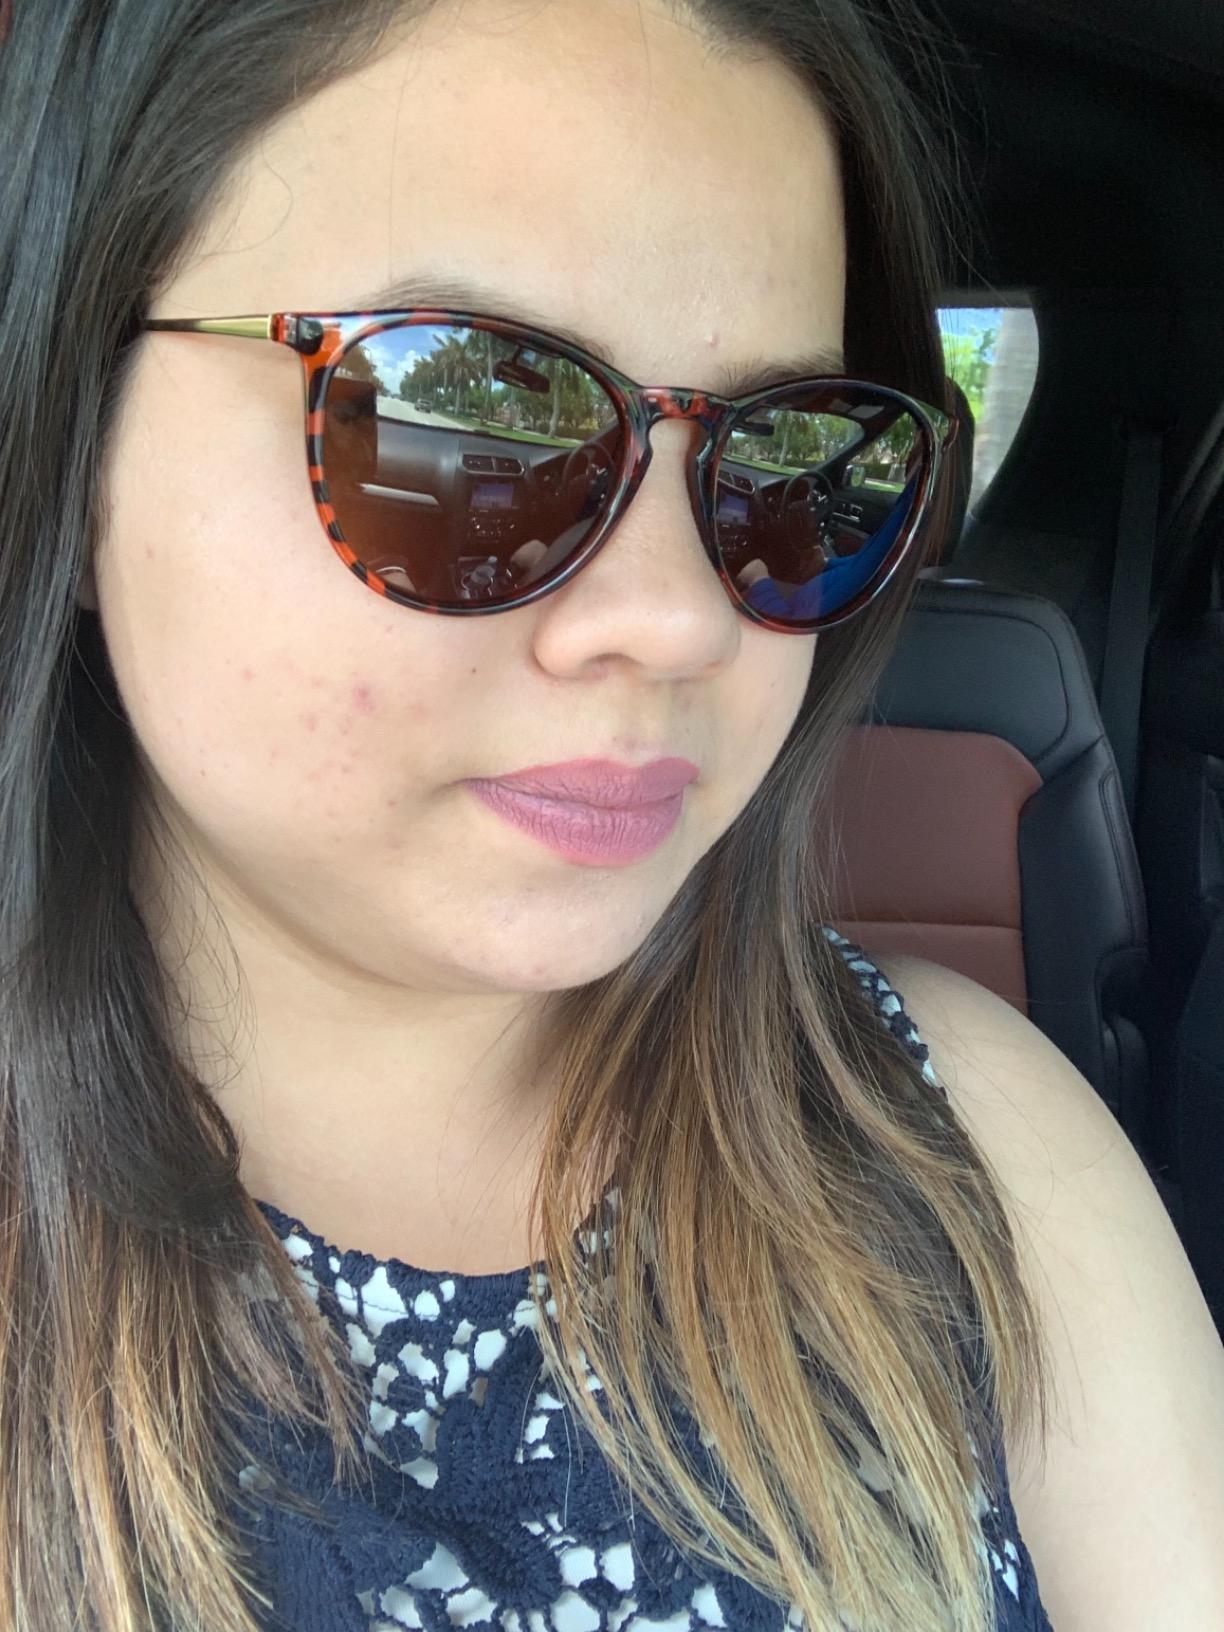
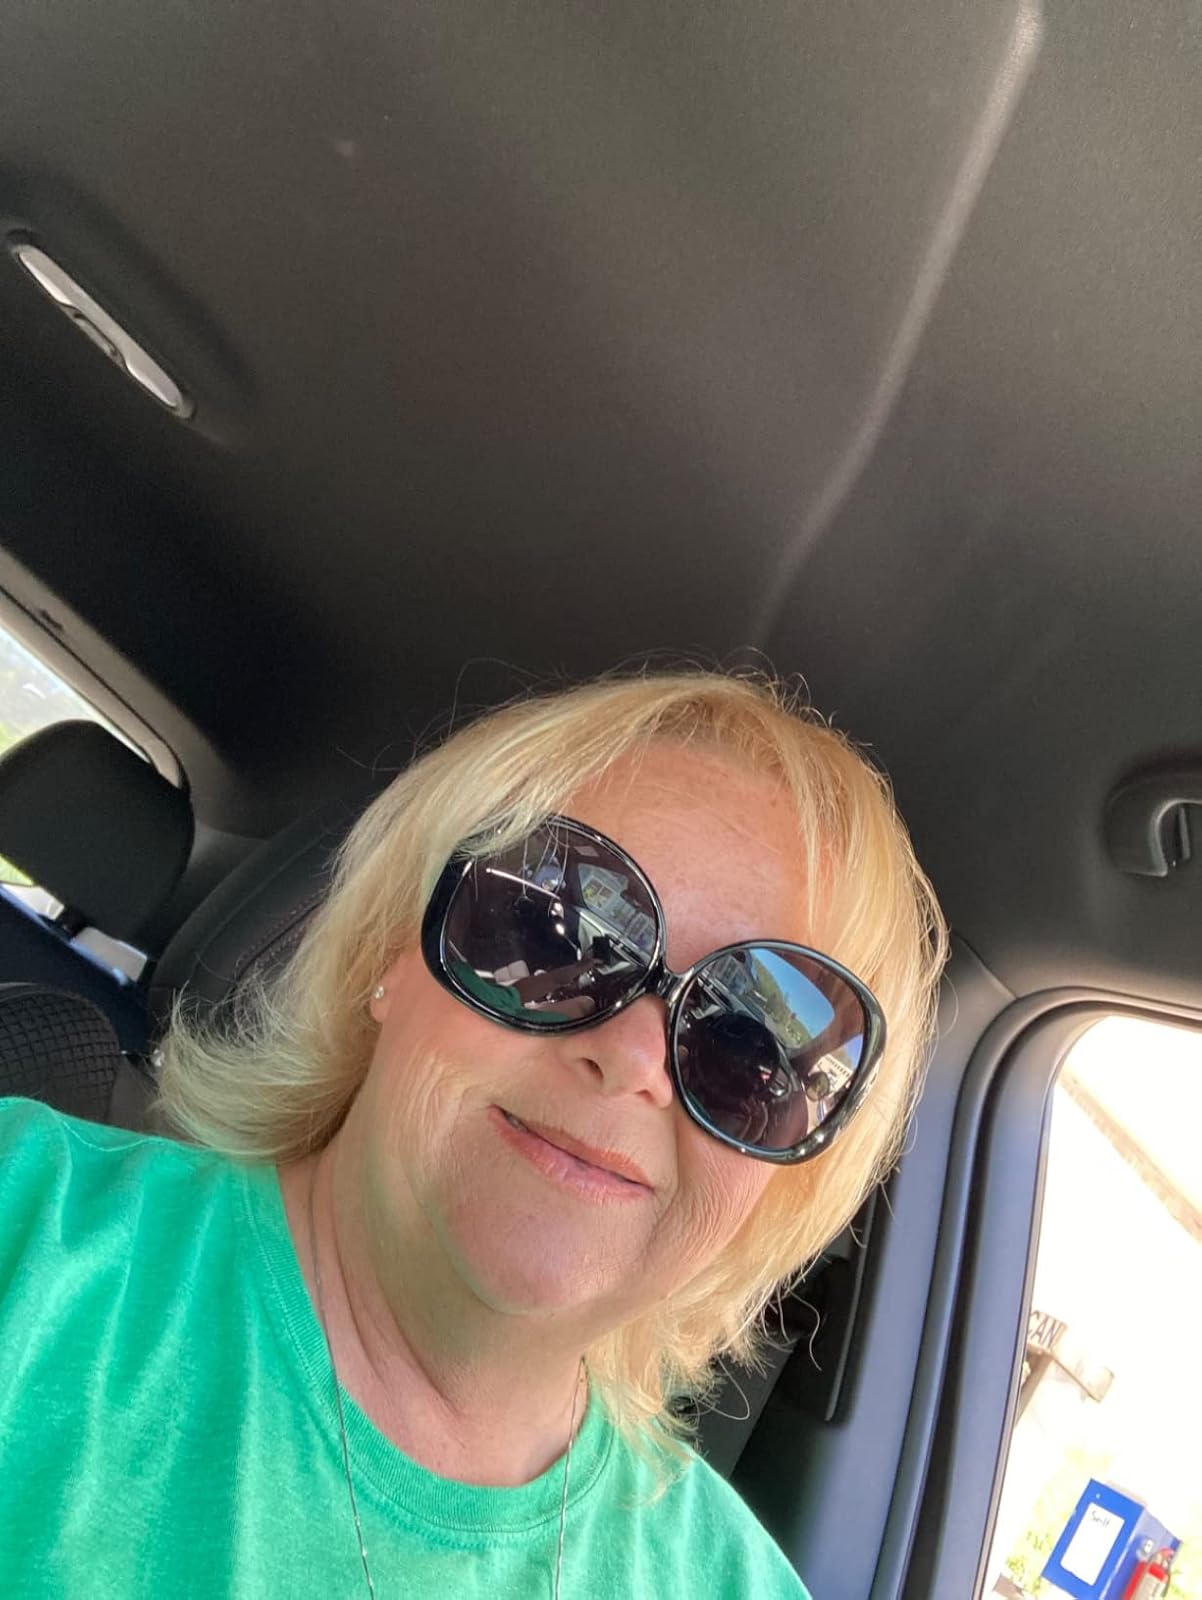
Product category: accessories_sunglasses
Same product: no